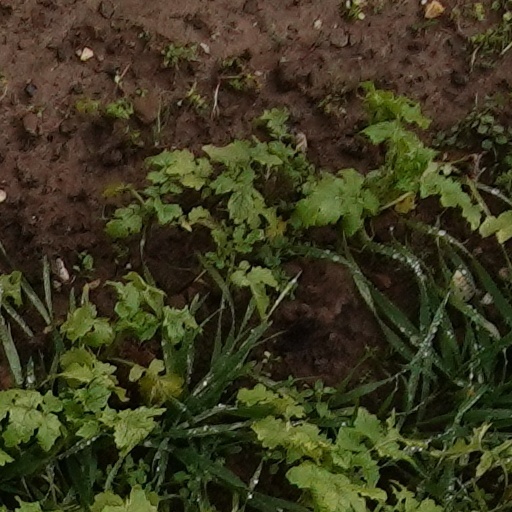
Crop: wheat